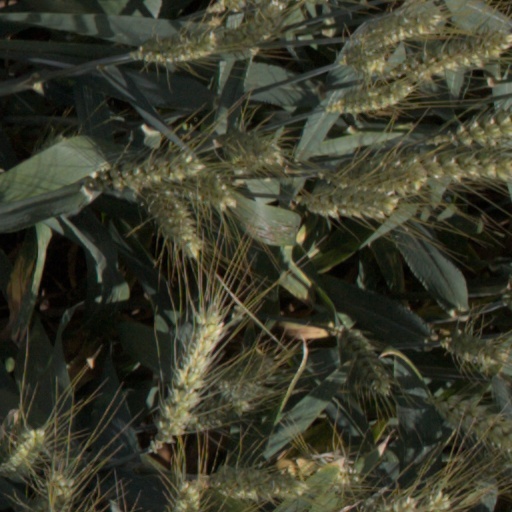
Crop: wheat